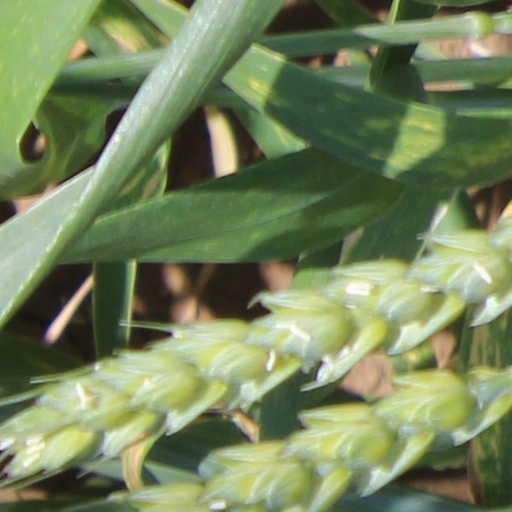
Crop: wheat